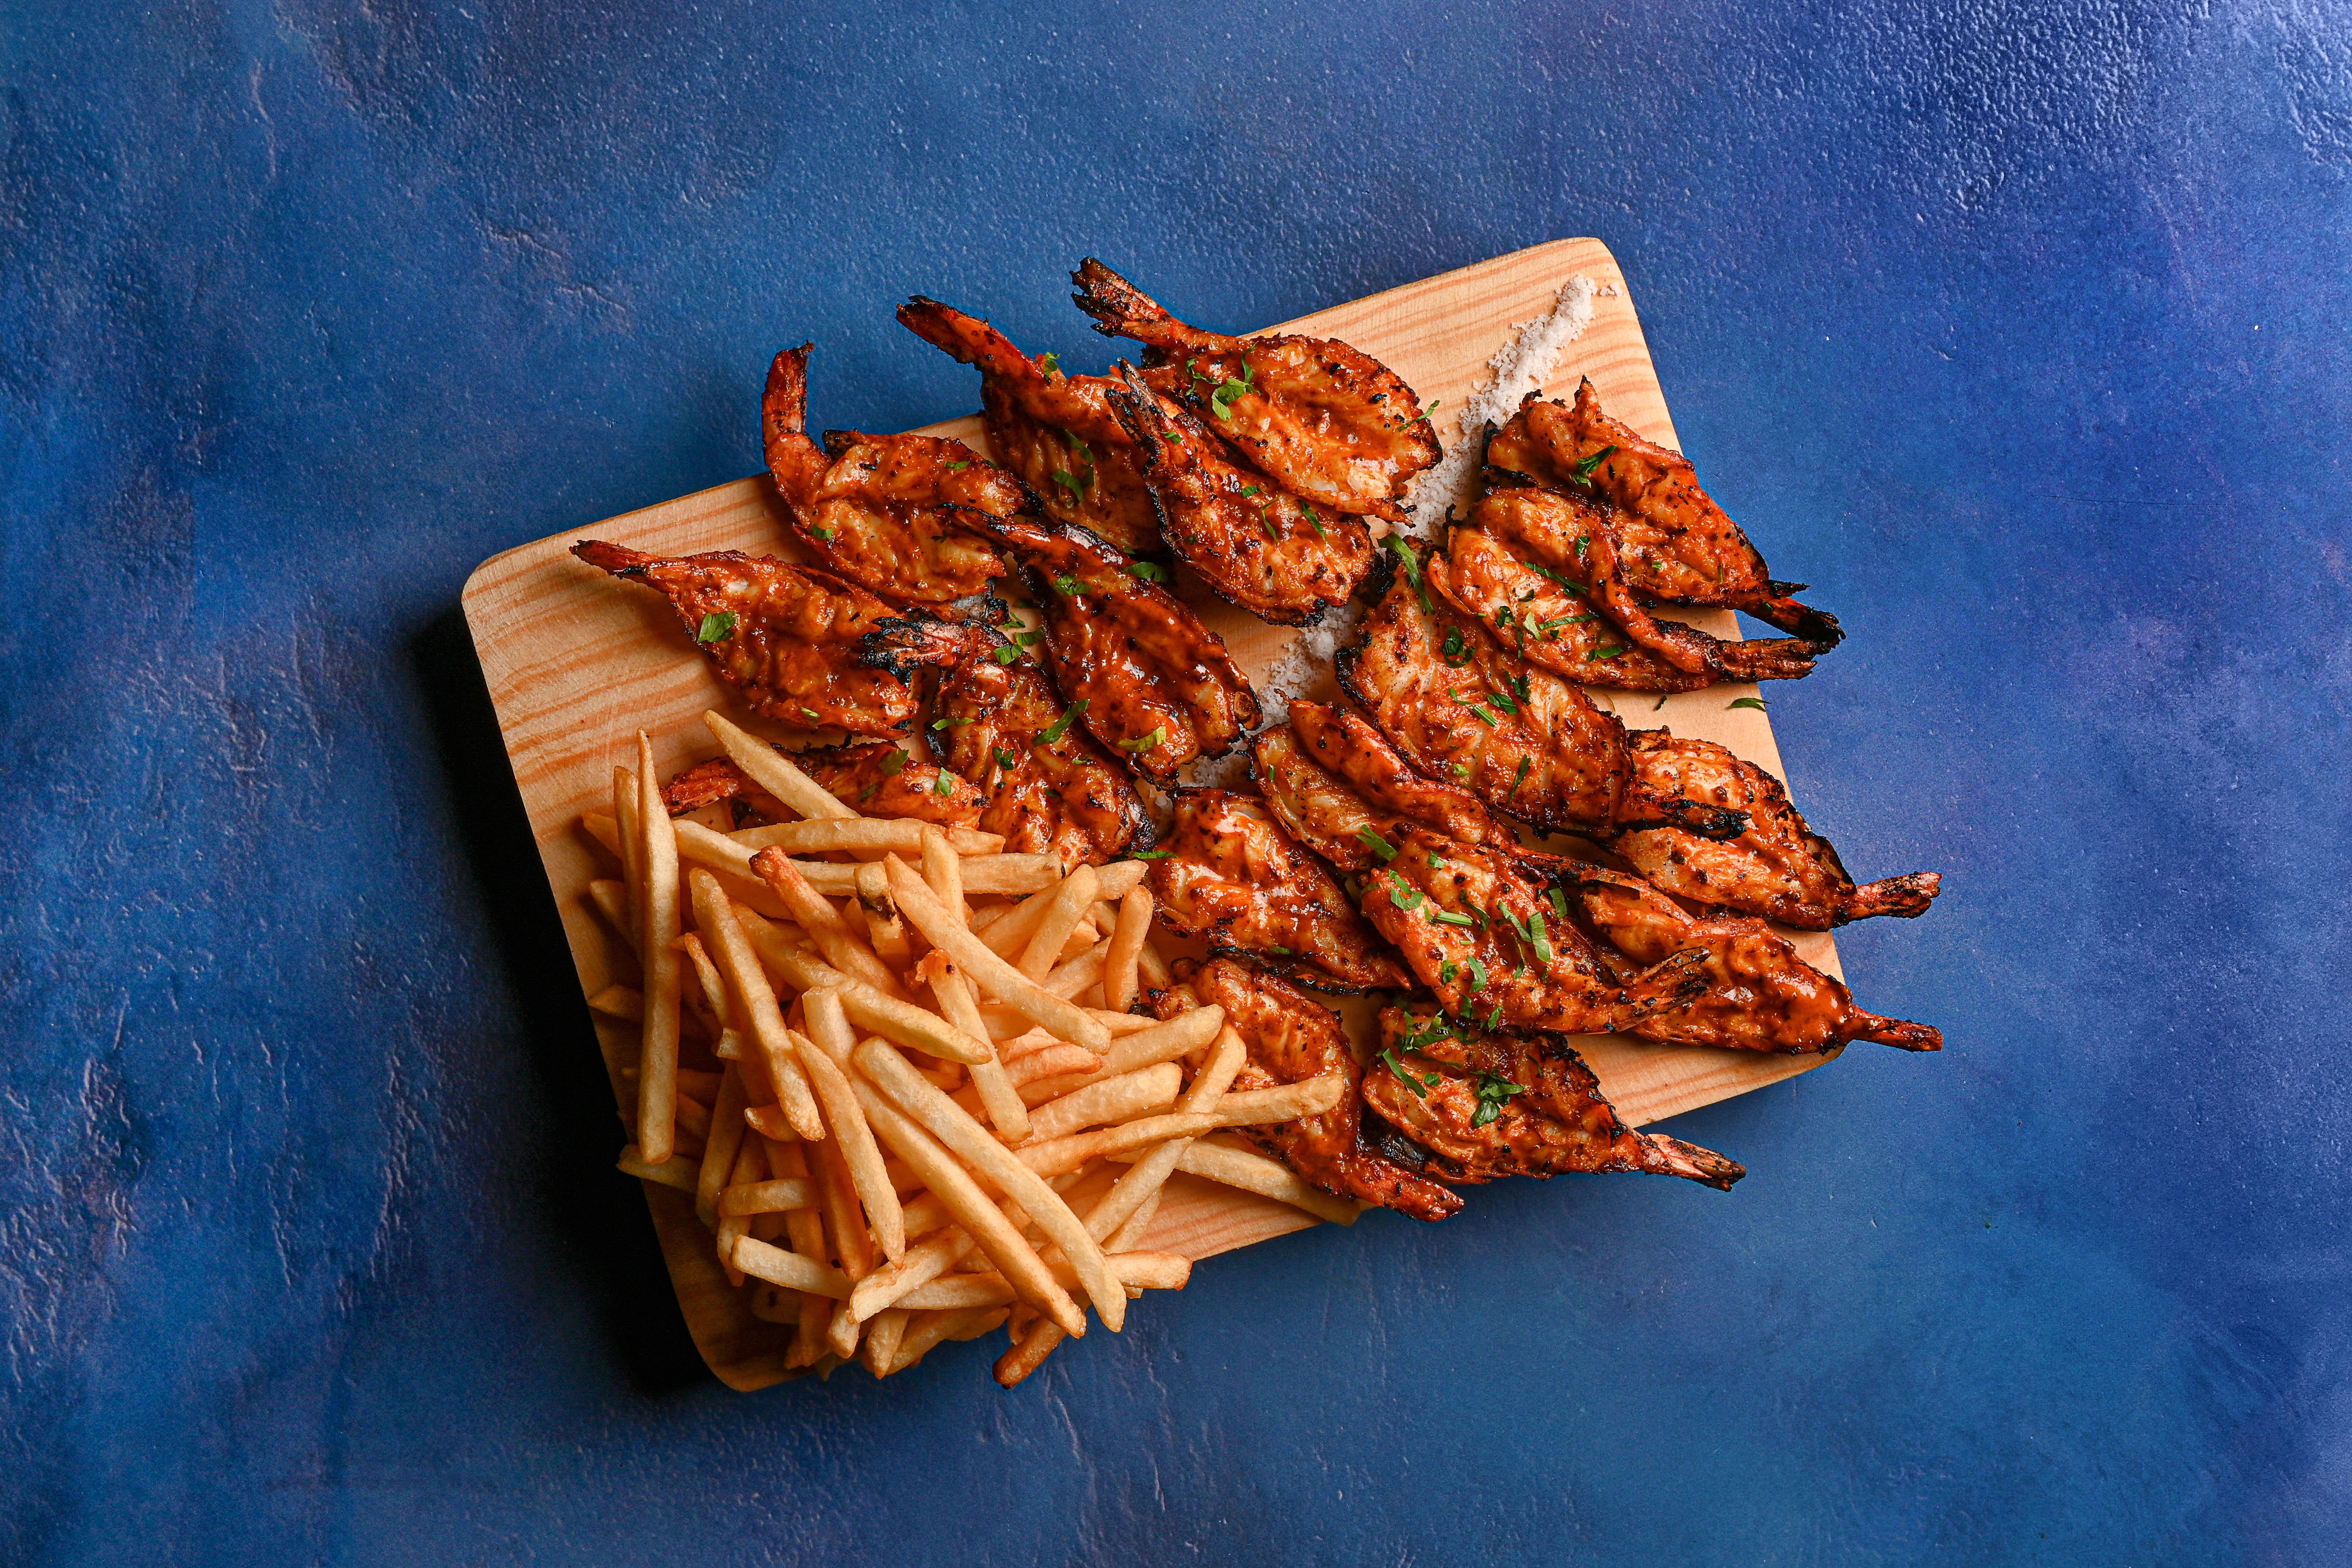
food, ingredient, recipe, wood, cuisine, cinnamon, dish, junk food, fast food, spice, tree, comfort food, produce, still life photography, snack, peach, italian food, Mostaccioli, pattern